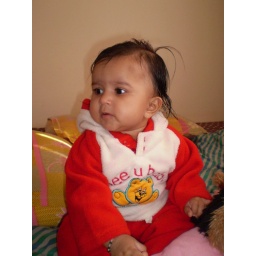
wearing a red jackets and pants given by mota-pappa and moti mummy